Tremors (franchise)

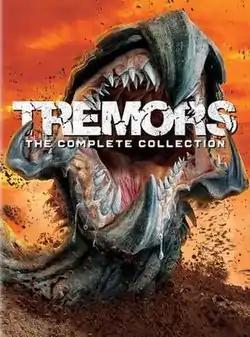
Official U.S. DVD collection cover

The Tremors franchise consists of a series of American monster comedy-horror films and a spin-off television show, with a plot centered around attacks from subterranean worm-like creatures known as Graboids. It began in 1990 with the release of "Tremors", which spawned a series of direct-to-video films and a television series. A second television series was ordered to air on Syfy, and a pilot was shot for the spring of 2018, but the project was ultimately cancelled.